Gustav Mahler

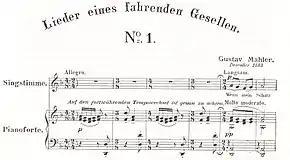
Opening of , published 1897 in a version for voice and piano

In spite of the emotional distractions, during the summer of 1910 Mahler worked on his Tenth Symphony, completing the Adagio and drafting four more movements. He and Alma returned to New York in late October 1910, where Mahler threw himself into a busy Philharmonic season of concerts and tours. Around Christmas 1910 he began suffering from a sore throat, which persisted. On 21 February 1911, with a temperature of 40 °C (104 °F), Mahler insisted on fulfilling an engagement at Carnegie Hall, with a program of mainly new Italian music, including the world premiere of Busoni's . This was Mahler's last concert. After weeks confined to bed he was diagnosed with bacterial endocarditis, a disease to which people with defective heart valves were particularly prone and which could be fatal. Mahler did not give up hope; he talked of resuming the concert season, and took a keen interest when one of Alma's compositions was sung at a public recital by the soprano Frances Alda, on 3 March. On 8 April the Mahler family and a permanent nurse left New York on board SS "Amerika" bound for Europe. They reached Paris ten days later, where Mahler entered a clinic at Neuilly, but there was no improvement; on 11 May he was taken by train to the Löw sanatorium in Vienna, where he developed pneumonia and slipped into a coma. Hundreds had come to the sanatorium during this brief period to show their admiration for the great composer. After receiving treatments of radium to reduce swelling on his legs and morphine for his general ailments, he died on 18 May, aged 50.